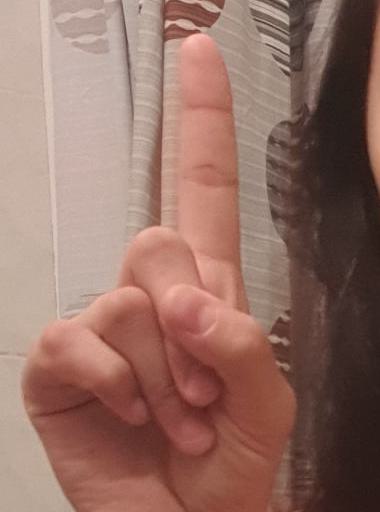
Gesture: one